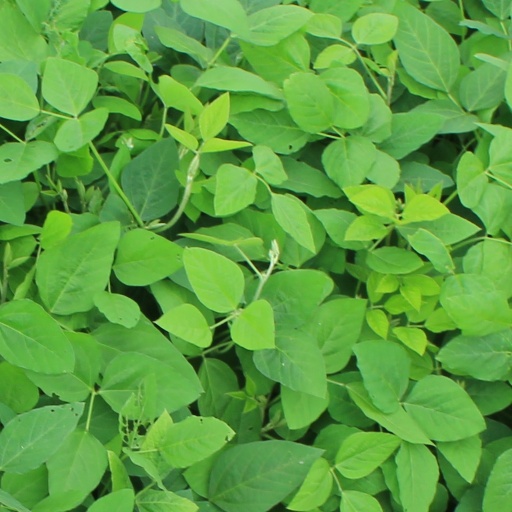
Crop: soybean